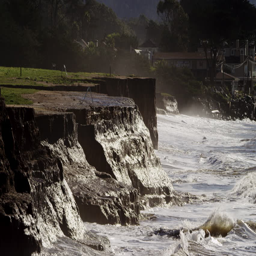
ocean waves crash into a beach and rocky cliffs